Stefano Dacastello

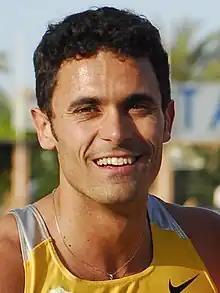
Dacastello in 2006

Stefano Dacastello (born 17 February 1980) is an Italian long jumper and sprinter.